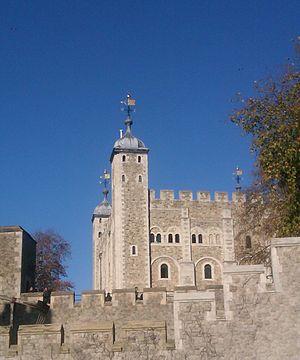
La Tour de Londres.
La tour de Londres est une forteresse historique située sur la rive nord de la Tamise à Londres en Angleterre à côté du Tower Bridge. La tour se trouve dans le district londonien de Tower Hamlets situé à l'est de la Cité de Londres dans un espace appelé Tower Hill. Sa construction commença vers la fin de l'année 1066 dans le cadre de la conquête normande de l’Angleterre. La tour Blanche qui donna son nom à l'ensemble du château, fut construite sur l'ordre de Guillaume le Conquérant en 1078 et fut considérée comme un symbole de l'oppression infligée à Londres par la classe dirigeante. Le château fut utilisé comme prison dès 1100. Il servait également de grand palais et de résidence royale. Dans son ensemble, la tour est un complexe composé de plusieurs bâtiments entourés de deux murailles défensives concentriques et d'une douve. Il y eut plusieurs phases d'expansion, principalement lors des règnes de Richard Iᵉʳ, d'Henri III et d'Édouard Iᵉʳ aux XIIᵉ et XIIIᵉ siècles. Le plan général établi à la fin du XIIIᵉ siècle n'évolua pas malgré les activités ultérieures dans ces murs.